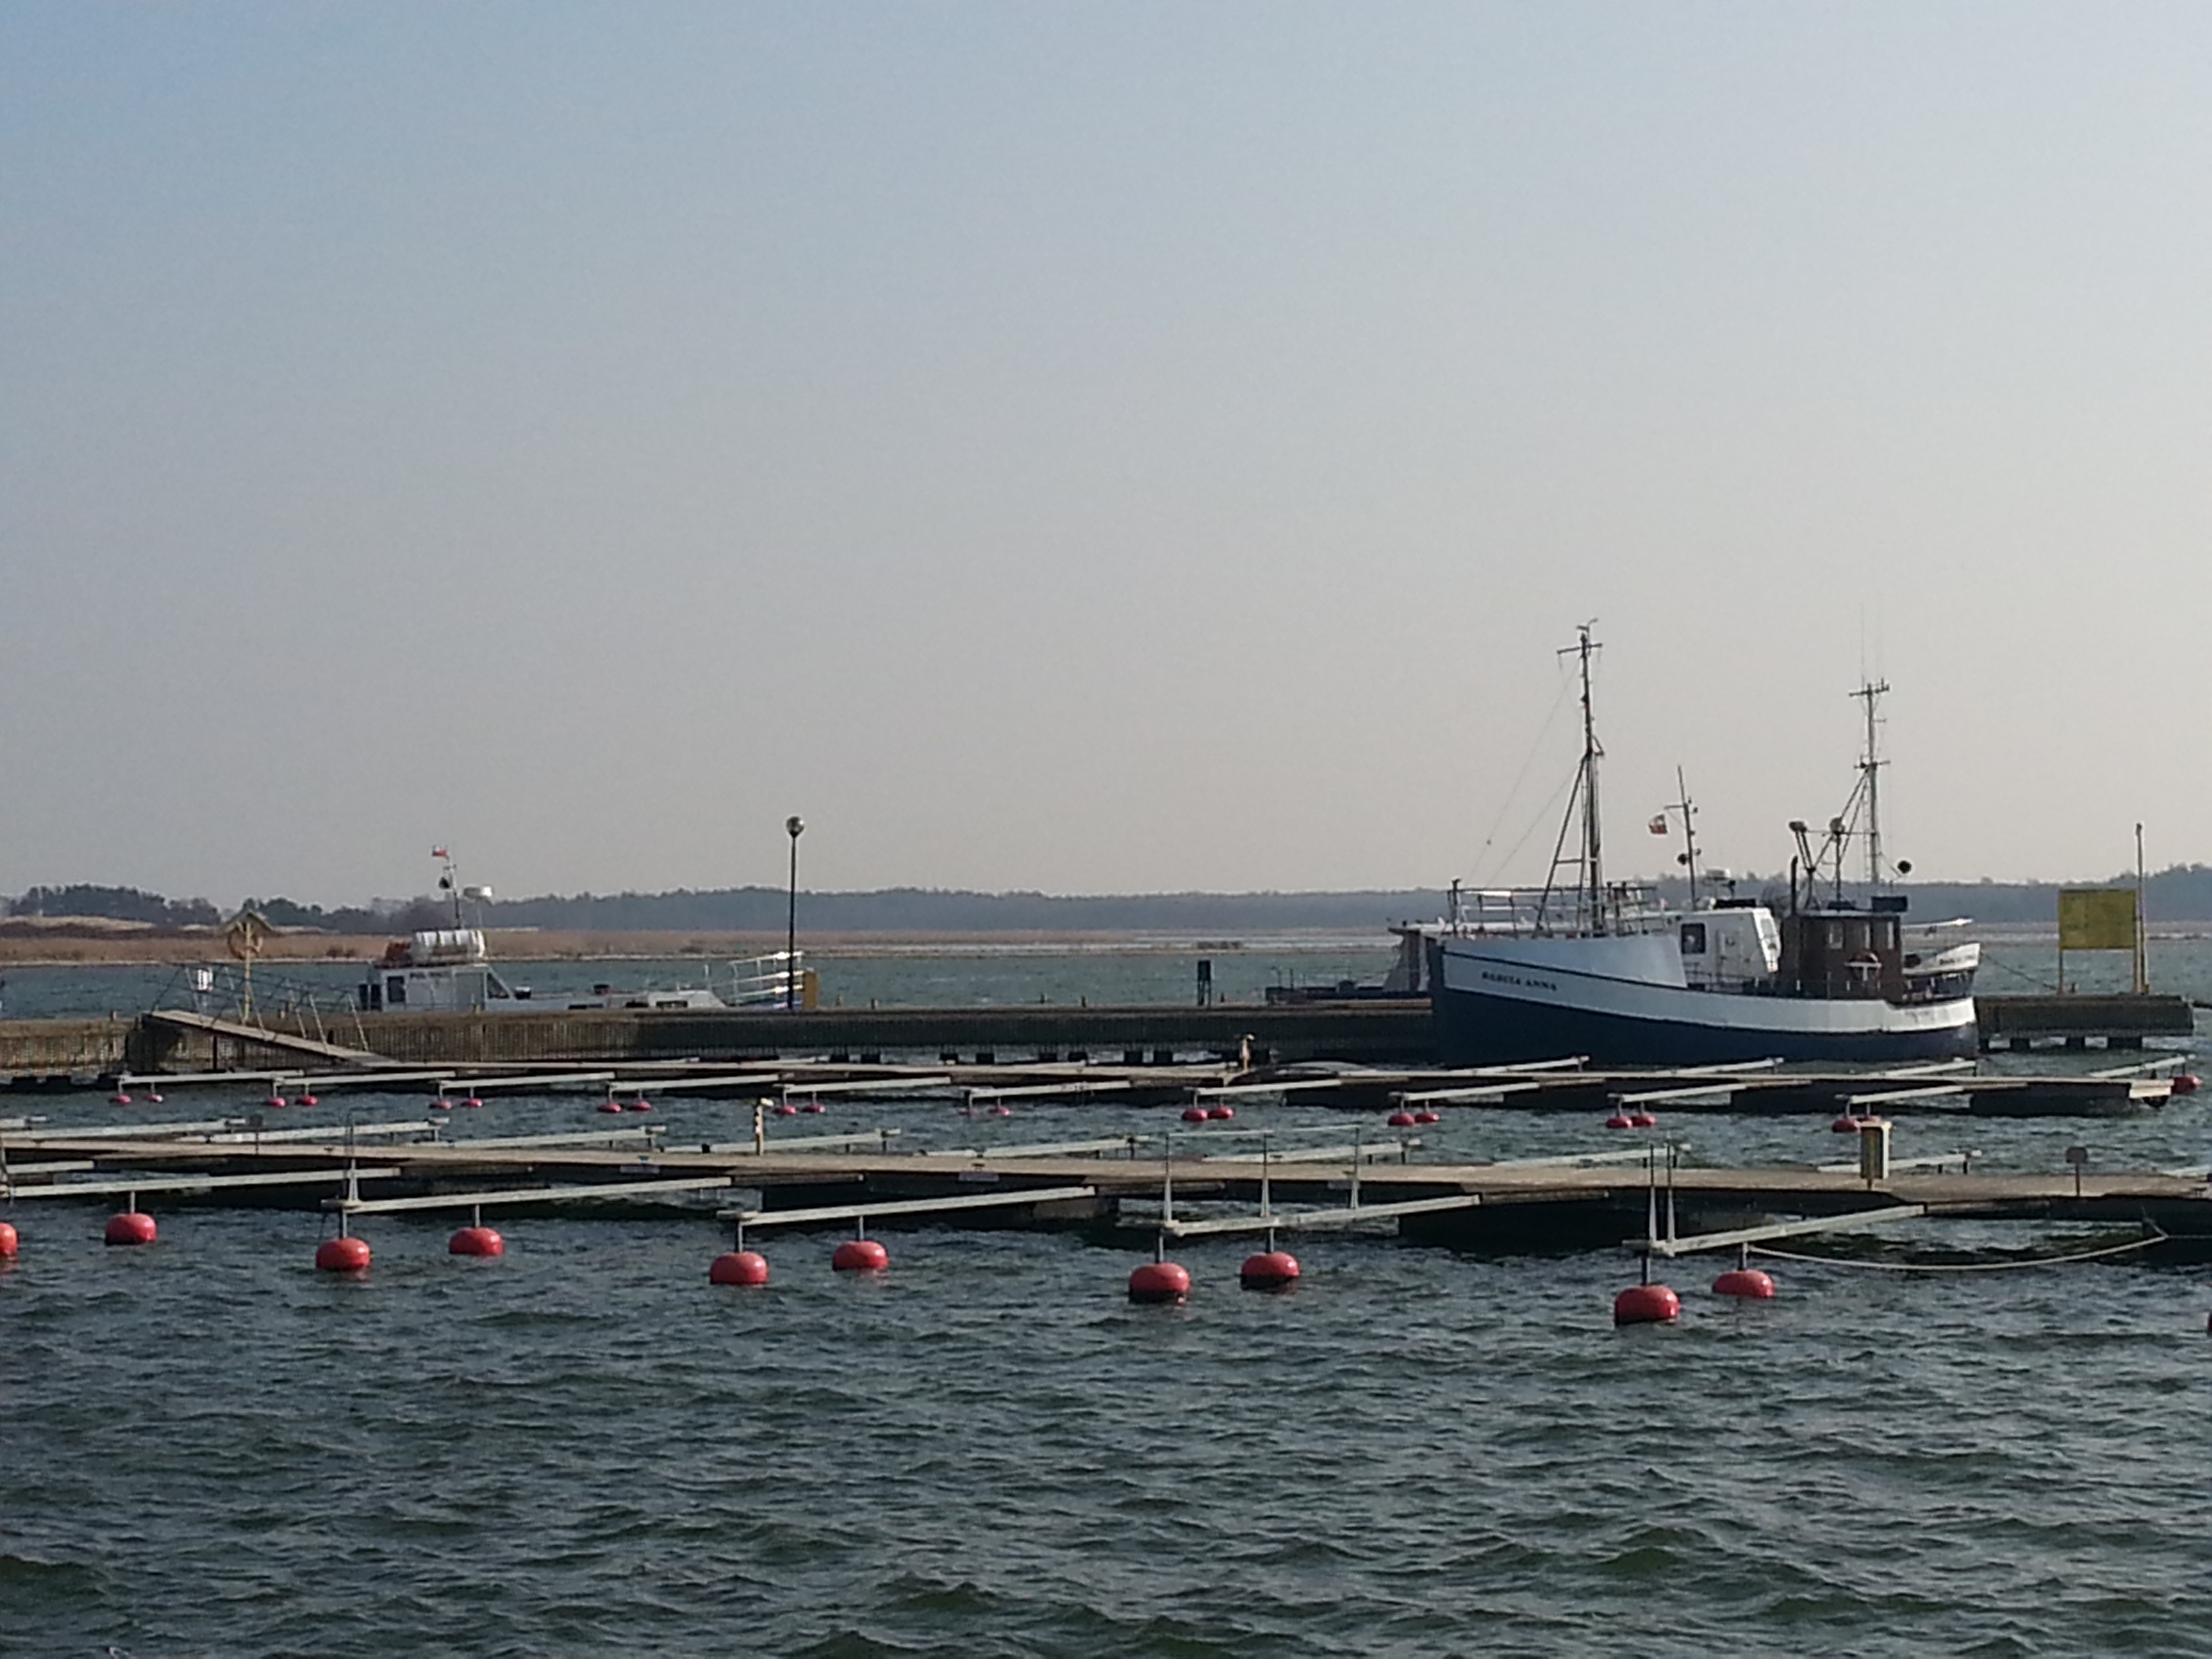
landscape, sea, coast, water, ocean, dock, boat, ship, cove, vehicle, bay, harbor, marina, port, haven, boating, infrastructure, channel, watercraft